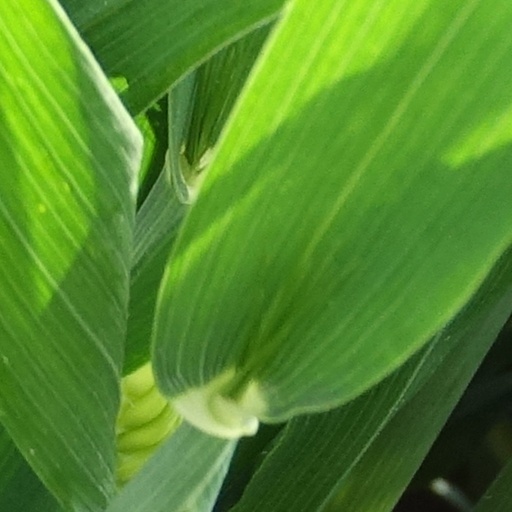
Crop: wheat